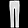
Label: Trouser